History of the race and intelligence controversy

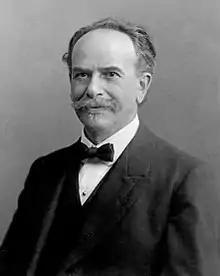
Franz Boas, regarded as the father of anthropology in the US, had a lasting influence on the work of Otto Klineberg and his generation.

In 1916 a team of psychologists, led by Robert Yerkes and including Terman and Henry H. Goddard, adapted the Stanford-Binet tests as multiple-choice group tests for use by the US army. In 1919, Yerkes devised a version of this test for civilians, the National Intelligence Test, which was used in all levels of education and in business. Like Terman, Goddard had argued in his book, "Feeble-mindedness: Its Causes and Consequences" (1914), that "feeble-mindedness" was hereditary; and in 1920 Yerkes in his book with Yoakum on the "Army Mental Tests" described how they "were originally intended, and are now definitely known, to measure native intellectual ability". Both Goddard and Terman argued that the feeble-minded should not be allowed to reproduce. In the US, however, independently and prior to the IQ tests, there had been political pressure for such eugenic policies to be enforced by sterilization; in due course, IQ tests were later used as justification for sterilizing the mentally retarded.